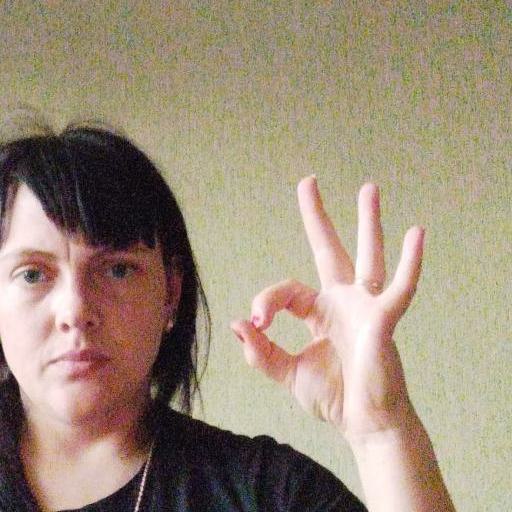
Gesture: ok